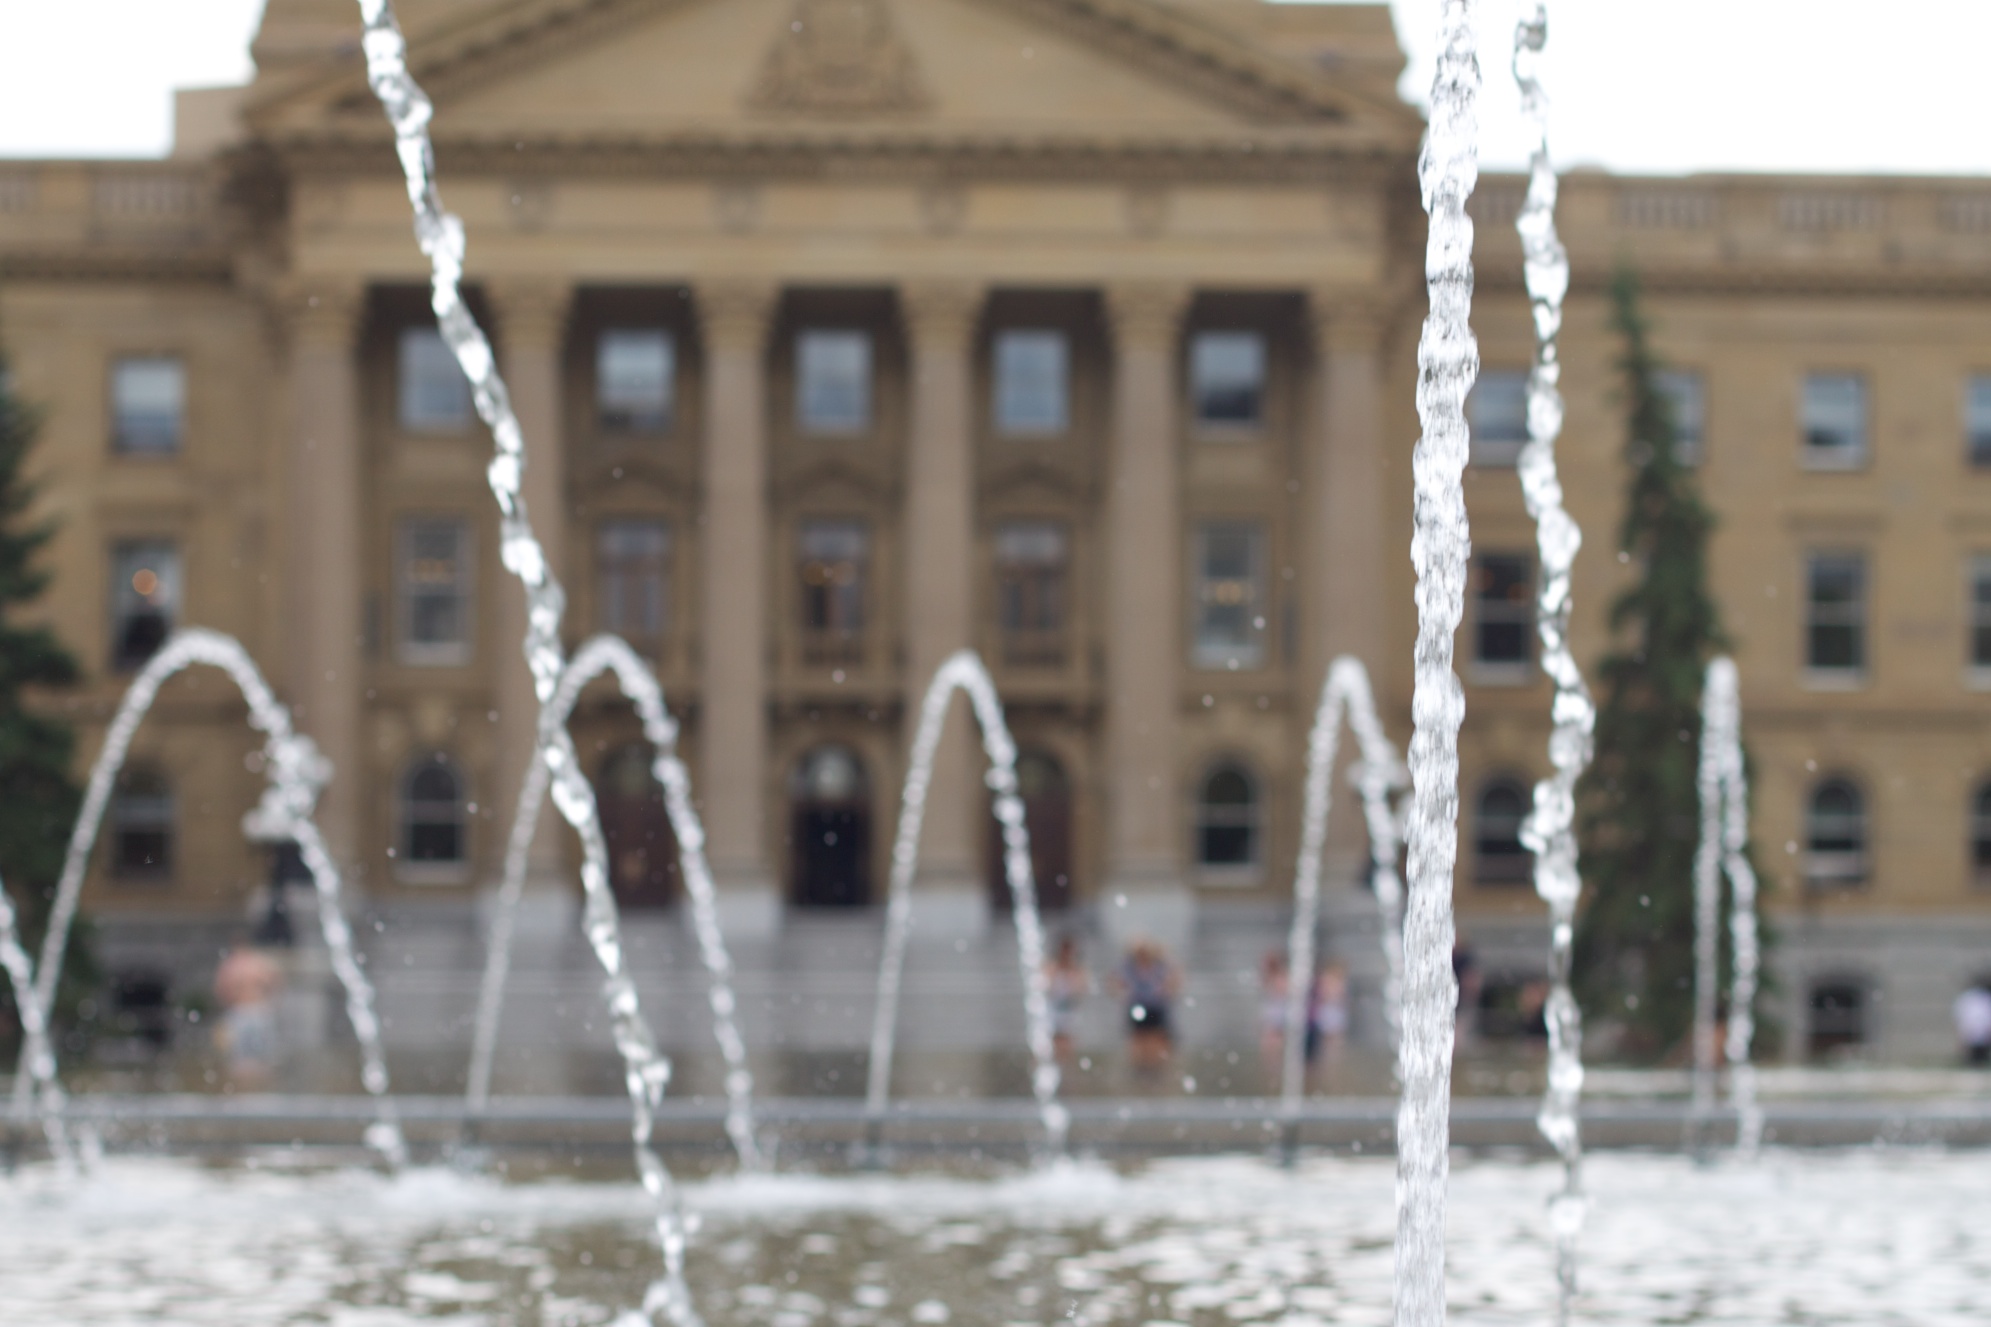
snow, winter, ice, weather, season, fountain, edmonton, water feature, freezing